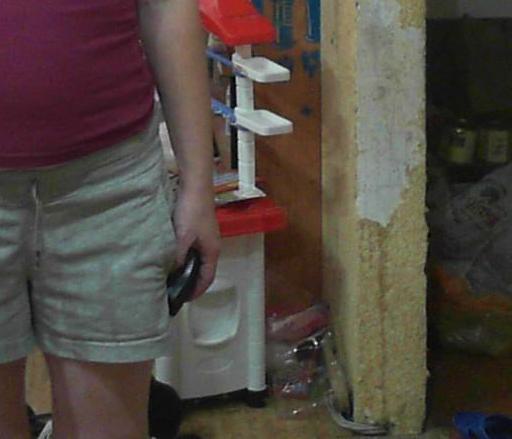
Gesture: no_gesture